Stamford Street

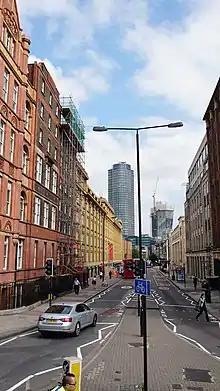
Stamford Street from Waterloo Road in 2016.

Stamford Street is a street in Lambeth and Southwark, London, England, just south of the River Thames. It runs between Waterloo Road to the west and Blackfriars Road to the east. It forms part of the A3200.